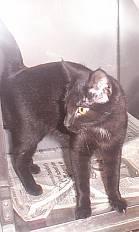
cat